18 Pages

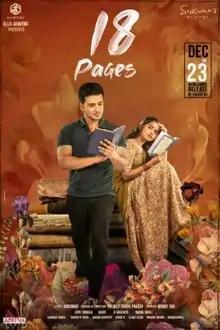
Theatrical release poster

18 Pages is a 2022 Indian Telugu-language romantic comedy-thriller film written by Sukumar and directed by Palnati Surya Pratap. Produced by GA2 Pictures and Sukumar Writings, the film stars Nikhil Siddharth and Anupama Parameswaran. It received mixed to positive reviews from critics and the general public. The film has been streaming on Aha since January 2023 and is available on Netflix. It was loosely inspired by "The Lake House" (2006), starring Keanu Reeves and Sandra Bullock.